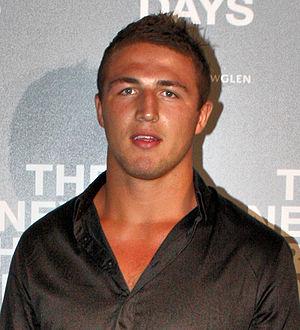
La Clive Churchill Medal est une distinction récompensant l'homme du match de la finale de la National Rugby League. Créé en 1986, il récompense alors l'homme du match de la finale du New South Wales Rugby League entre 1986 et 1994, puis de la finale de l'Australian Rugby League entre 1995 et 1997 et enfin depuis 1998 de la National Rugby League. Le nom de la récompense « Clive Churchill » est en hommage à un grand joueur de rugby à XIII australien qui a joué pour les South Sydney Rabbitohs et les Kangaroos dans les années 1950. Le jury, qui décerne cette récompense, est composé de sélectionneurs de l'équipe nationale d'Australie.
Les trophées de la RLIF ont été mis en place par Rugby League International Federation; à partir de 2004 toute une série de trophées annuels sont remis aux meilleurs acteurs du monde du rugby à XIII.
Samuel Burgess dit Sam Burgess, né le 14 décembre 1988 à Leeds, West Yorkshire, Angleterre est un joueur de rugby à XIII anglais évoluant au poste de pilier, de deuxième ligne ou troisième ligne. Il est considéré comme l'un des meilleurs joueurs de rugby à XIII des années 2000 et 2010. Sélectionné en sélection d'Angleterre et sélection de Grande-Bretagne, il dispute avec la première à la Coupe du monde 2013 avec une demi-finale à la clé. En club, il a commencé sa carrière en Super League aux Bradford Bulls avant de signer pour les South Sydney Rabbitohs en 2010 où il y remporte la National Rugby League en 2014.